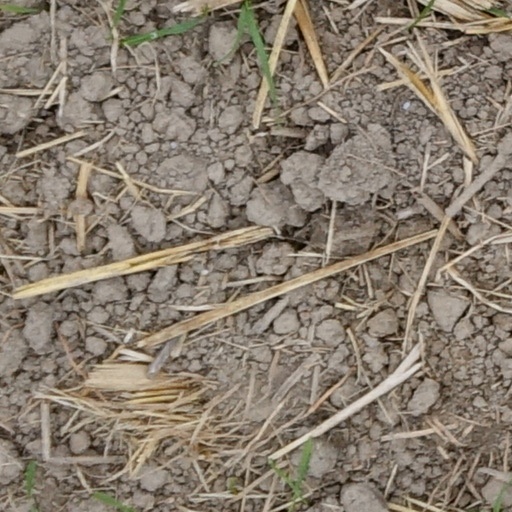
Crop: wheat